Randy Leonard

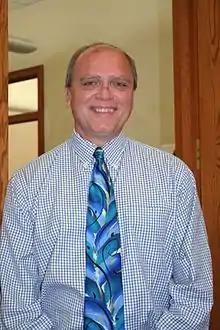
Randy Leonard.

In 2011, Leonard announced that he would not run for re-election in 2012, and his final term on the city council ended on December 31, 2012.